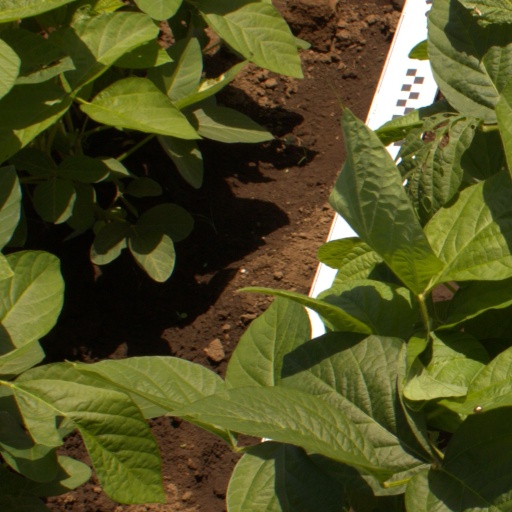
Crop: soybean